Steinhof (Vienna)

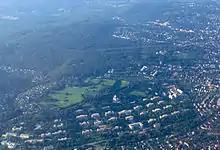
Aerial view of the hospital and church and the surrounding park area of Steinhof in the lower half of the picture

Steinhof in Vienna, Austria, is an old name for an area of Vienna that today contains the Otto-Wagner-Spital as well as its church Kirche am Steinhof and the surrounding parks of the Steinhofgründe, which were opened in 1907. Historically the area is also linked to the Am Spiegelgrund clinic, where 789 patients, mostly children, were murdered during World War II under the child euthanasia in Nazi Germany from 1940 to 1945.